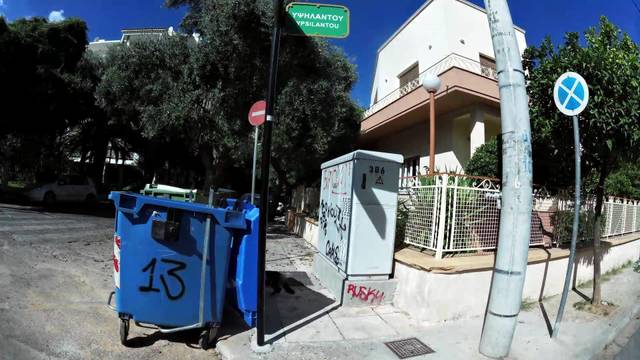
Region: Greece
Coordinates: 38.005, 23.789